List of pizza varieties by country

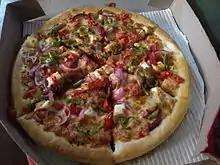
A Pizza Hut Tandoori Paneer pizza from India

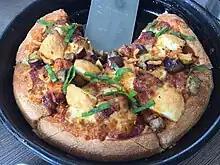
Spicy Pizza Balado, an Indonesian fusion cuisine

The first pizza to be served in Sweden was in 1947 at the ASEA staff canteen in Västerås but it was not until 1968 that it became available to the general public at the Stockholm restaurant Östergök. Pizzerias soon followed, run at first by Italian guest workers and subsequently by migrant Turks, which added an unmistakable hint of Levant to the Swedish pizza. Swedish pizzas are thicker than the Neapolitan, with a more spiced sauce, and without the characteristic crisp texture, but make use of the traditional toppings, and most pizzerias in Sweden have Margherita, Capricciosa, and Quattro Stagioni pizzas at the top of the menu, although with altered recipes. For example, a Swedish Margherita uses Swedish hard cheese instead of mozzarella and dried oregano instead of fresh basil.